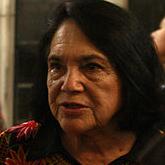
Age: 78